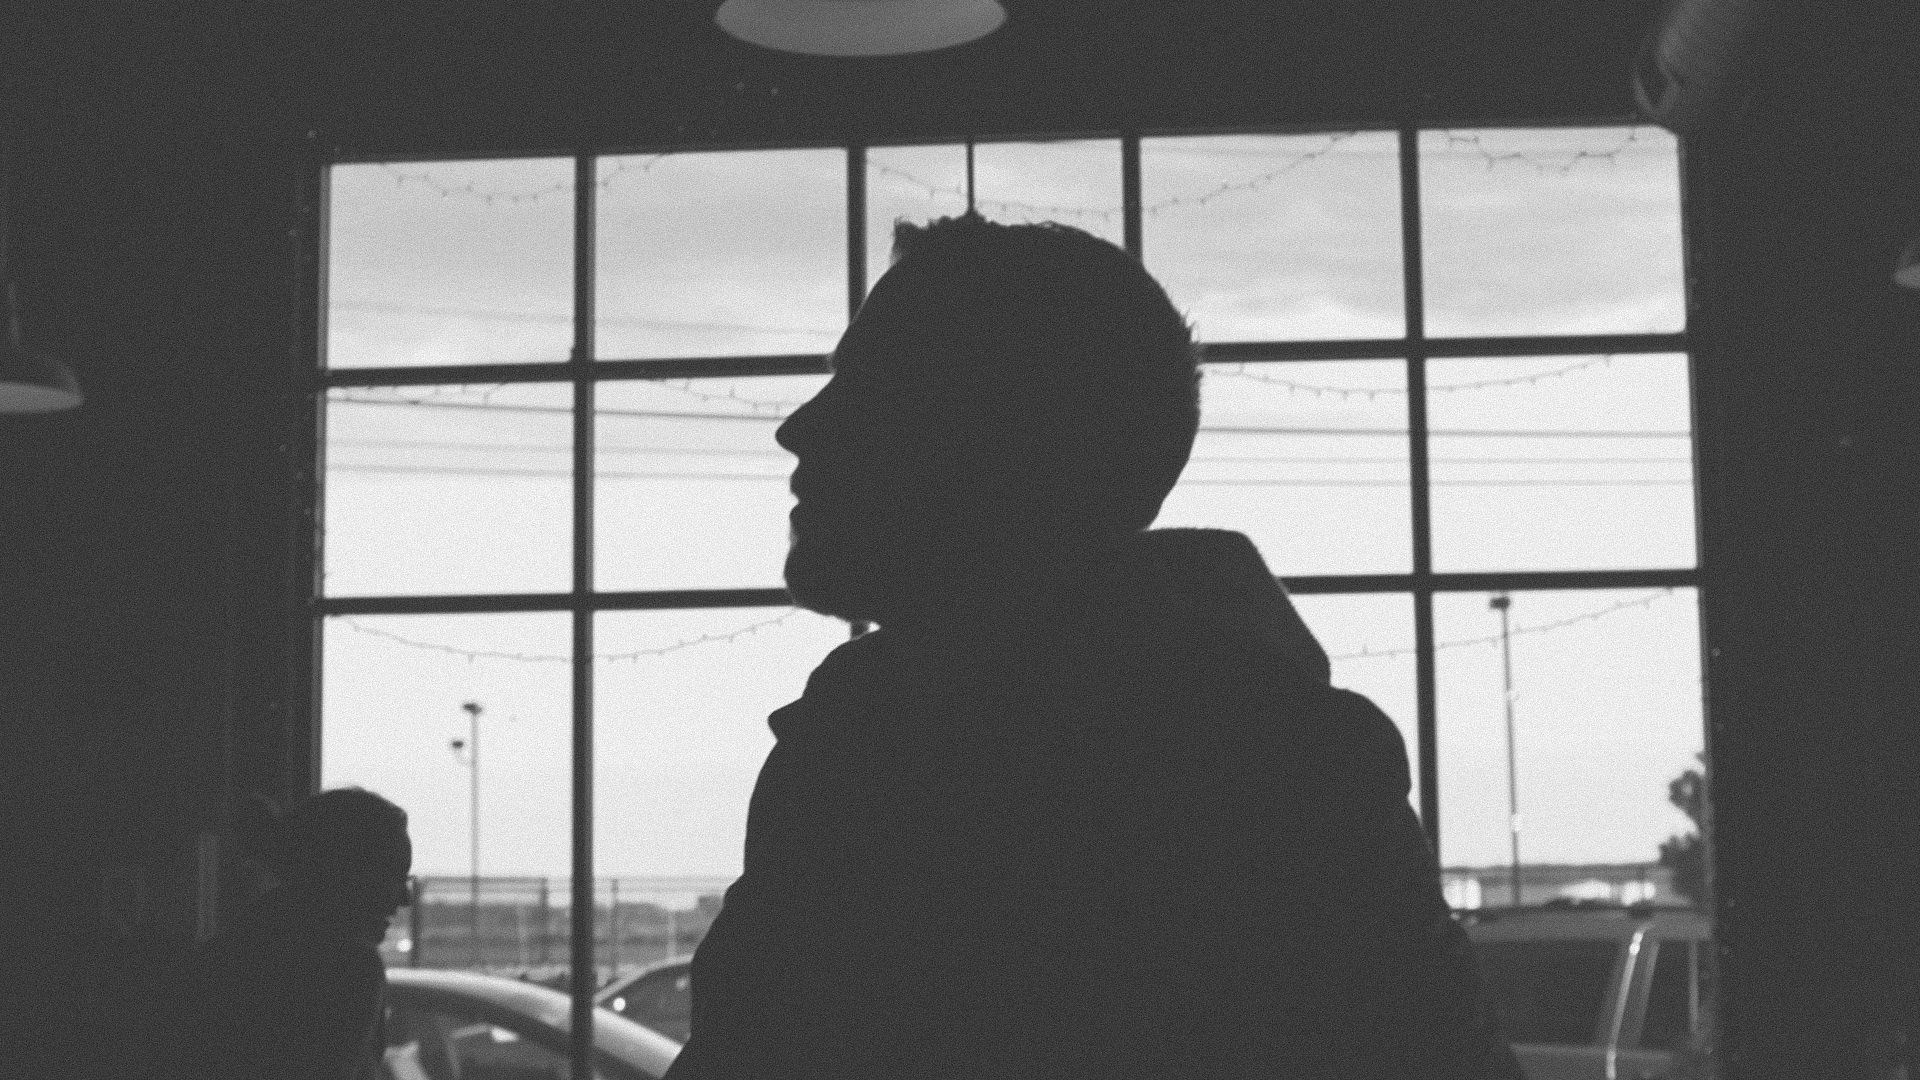
silhouette, black and white, white, black, monochrome, photograph, image, monochrome photography, film noir